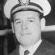
Age: 29